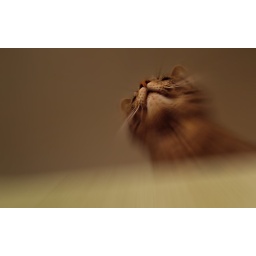
cat in your face